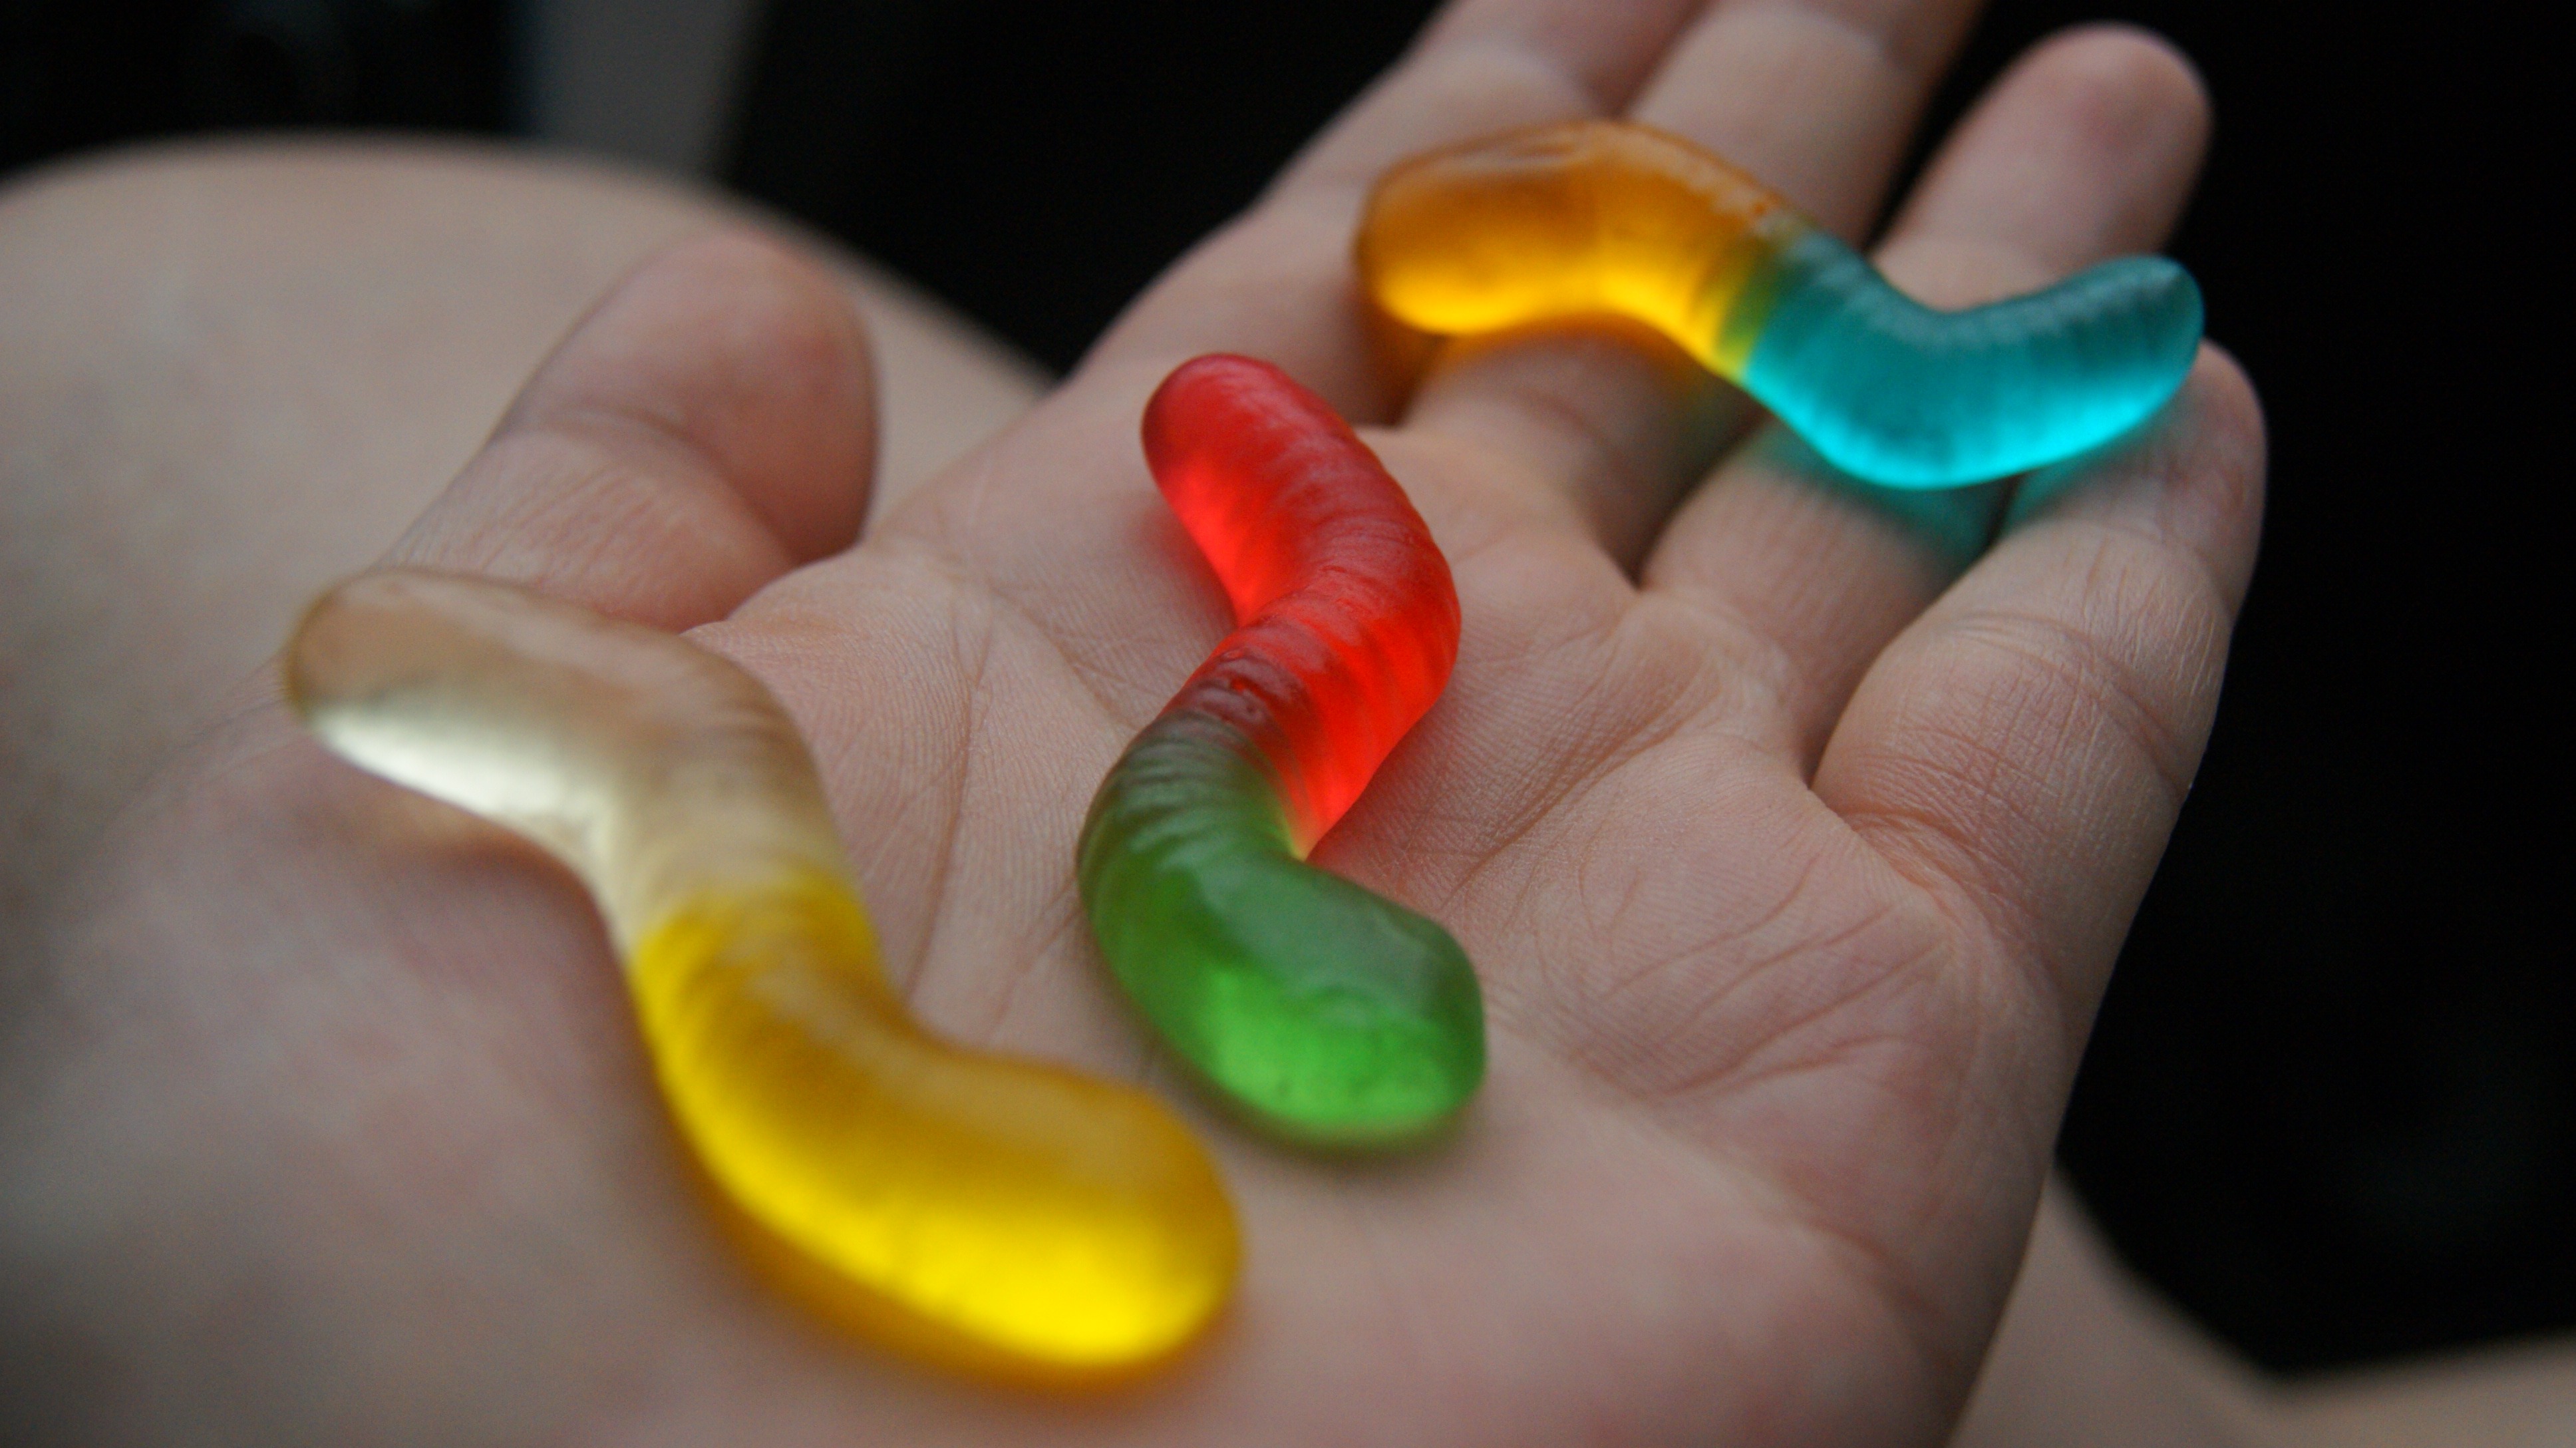
hand, flower, petal, finger, food, green, produce, color, ear, yellow, dessert, close up, human body, gradient, pastel, organ, sweetness, macro photography, sense, children's